Pentax LX

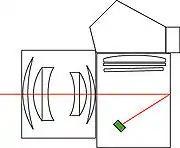

The LX metering system is branded Integrated Direct Metering (IDM), which is a dynamic aperture-priority, center-weighted metering system which measures light off-the-film-plane, through the lens. In operation, it is essentially a "refined" version of the Olympus OM-2's metering system. Pre-release exposure information is obtained from light passing through a semi-silvered area of the reflex mirror and then reflected down by a small secondary mirror to a silicon metering cell in the base of the camera—in contrast to the OM-2's need for a second cell in the viewfinder for the same task. Once the shutter is released, the light reflected off the first shutter curtain and the film itself continues to be measured by the same photocell as the exposure takes place, continuously adjusting the exposure time to match the varying light level of the subject. A shutter speed prediction is then calculated and given to the user through a vertical row of LEDs visible in the viewfinder, seen as an advance of the display row in the ME Super from 1979.